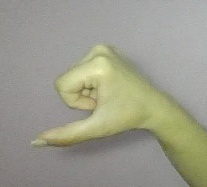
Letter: waw